Mykola Zadorozhnii

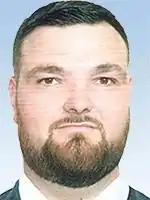
Official portrait, 2019

Mykola Mykolaiovych Zadorozhnii (born 5 December 1984) is a Ukrainian showman and politician currently serving as a People's Deputy of Ukraine from Ukraine's 162nd electoral district since 29 August 2019. He was a member of Servant of the People (expelled due to charges in July 2024), and a former employee at Kvartal 95 Studio.